Silurian and Sea Devil

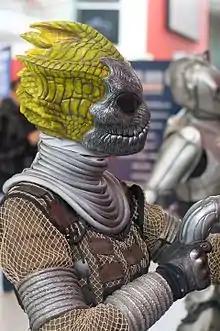
An image of a reptilian humanoid, depicted with a grey mask that has bulbous black eyes. The figure is wearing netted clothing.

Drawing on the ideas of the Quatermass serials, producer Peter Bryant and producer and script editor Derrick Sherwin decided that for the series' seventh season, the show's protagonist the Doctor should be restricted to contemporary Earth and work alongside the UNIT organisation, featured prominently in the sixth season's serial "The Invasion". Producer Barry Letts and script editor Terrance Dicks, inheriting this new vision for the series, also wanted their stories for the seventh season to have a serious, deeper subtext. They approached Malcolm Hulke, co-writer of the Patrick Troughton serials "The Faceless Ones" (1967) and "The War Games" (1969), to write a serial for this new season.